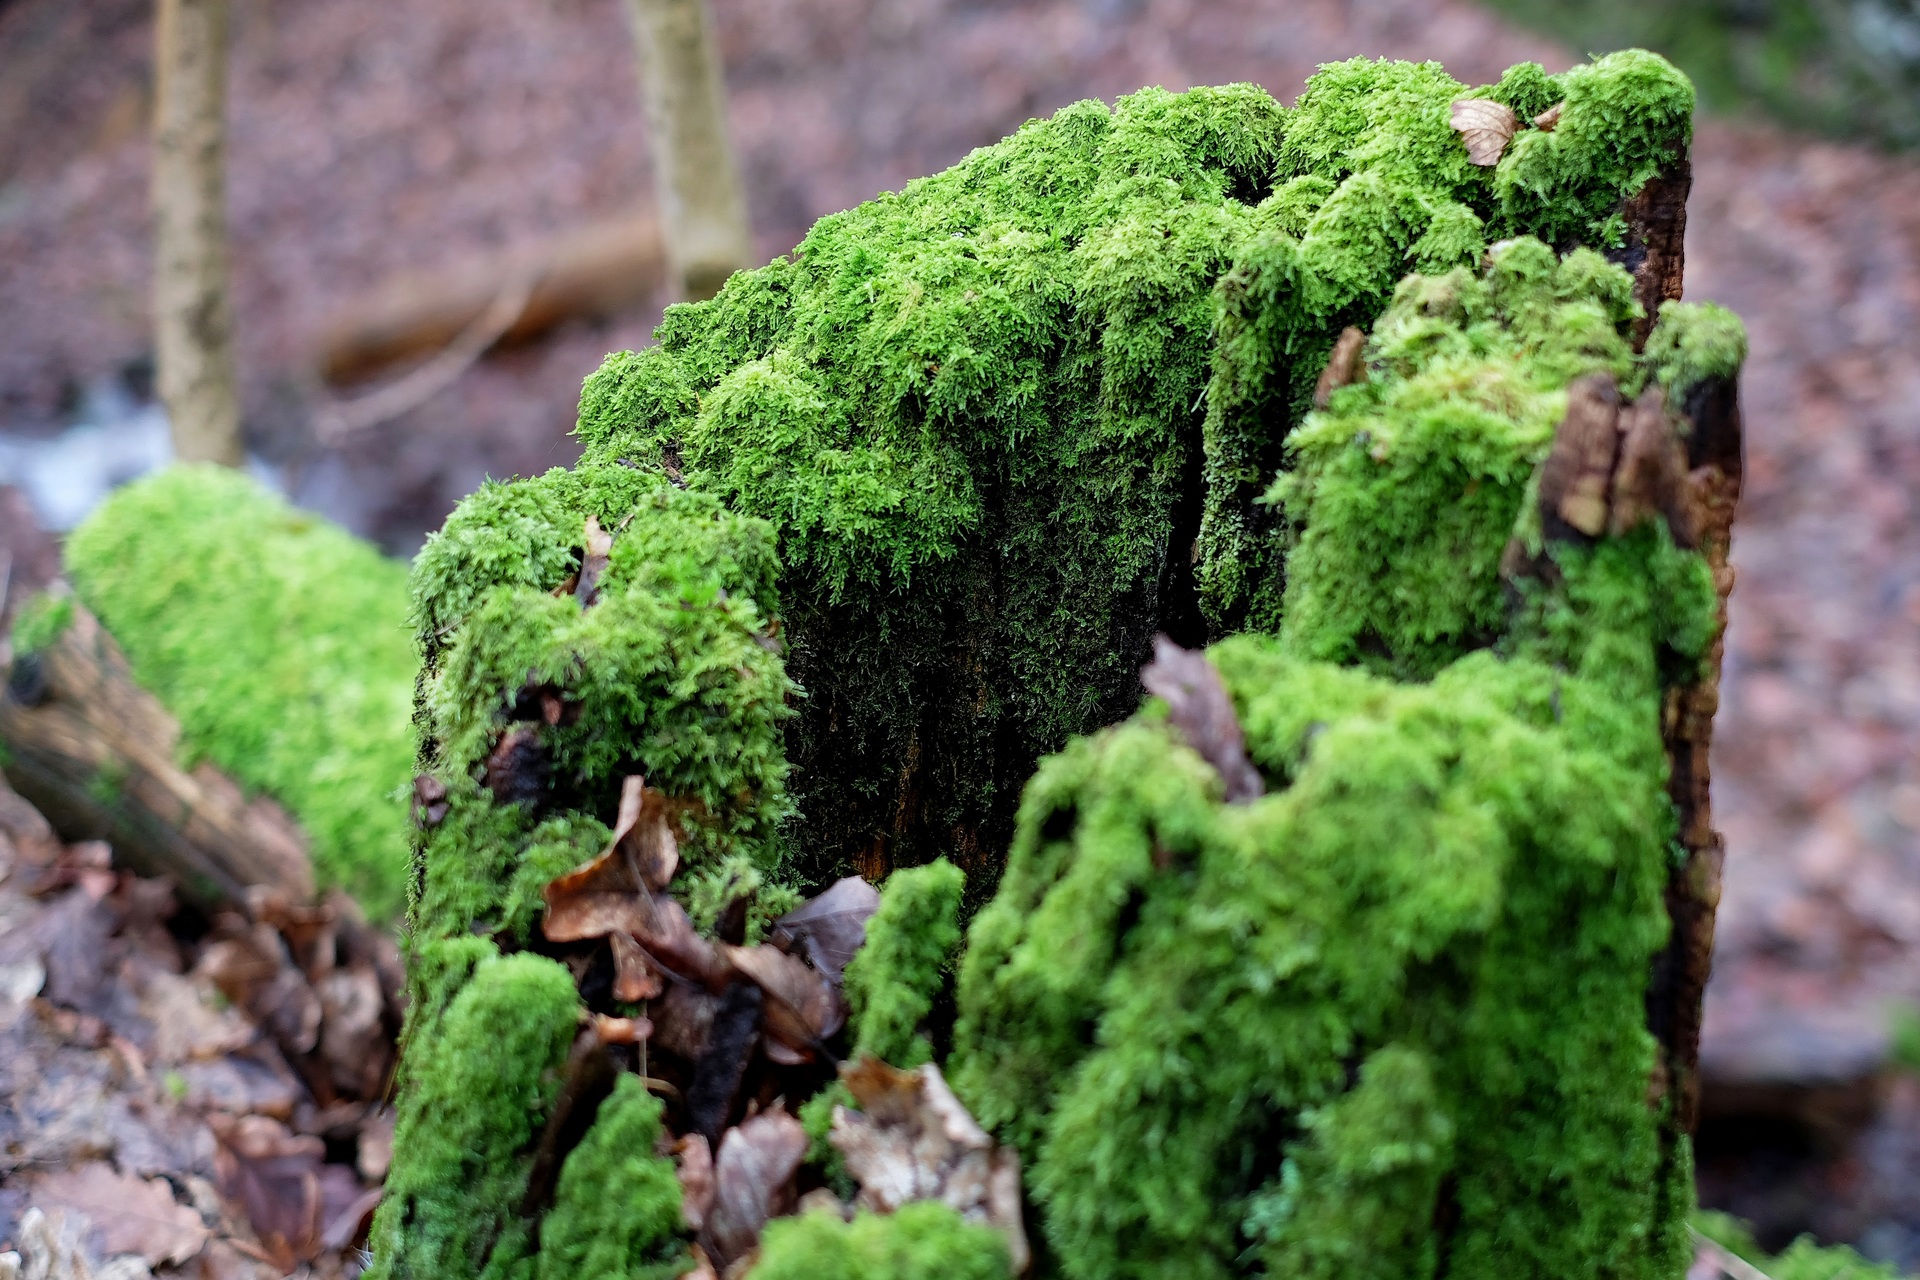
tree, nature, forest, plant, leaf, trunk, moss, green, produce, vegetable, soil, rainforest, woodland, tree stump, morsch, land plant, non vascular land plant